Marialy Rivas

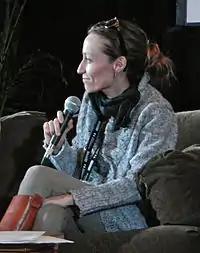
Rivas in 2012.

Marialy Rivas is a Chilean screenwriter and film director, best known for her 2012 film "Young and Wild", which won the World Cinema Screenwriting Award at the Sundance Film Festival. She was raised in Chile during the military dictatorship of Augusto Pinochet. Rivas is openly lesbian and has discussed the challenges of being open about her sexuality in Chile, where she noted that it is often considered impolite to publicly acknowledge being gay, even when it is widely known.